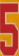
Number: 5